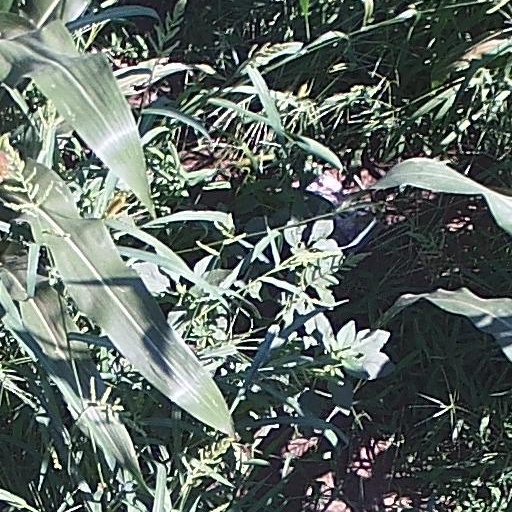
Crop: maize; corn